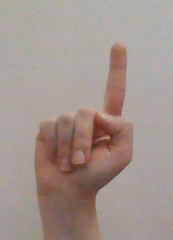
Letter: bb